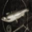
Label: trout